Charles Bregler

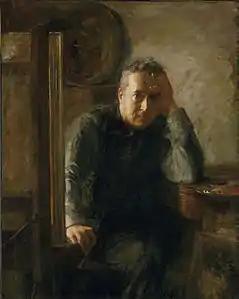
"Portrait of Thomas Eakins" (1920s) by Susan Macdowell Eakins, Philadelphia Museum of Art, 1939 gift of Charles Bregler

Charles Bregler (May 1864–September 24, 1958) was an American portrait painter and sculptor, and a student (and disciple) of artist Thomas Eakins. Bregler wrote about Eakins's teaching methods, and amassed a large collection of his minor works, memorabilia and papers. Following Bregler's death, his widow safeguarded the Eakins collection for decades before selling it to the Pennsylvania Academy of the Fine Arts.